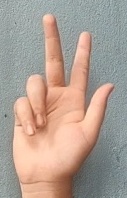
ASL sign: 3